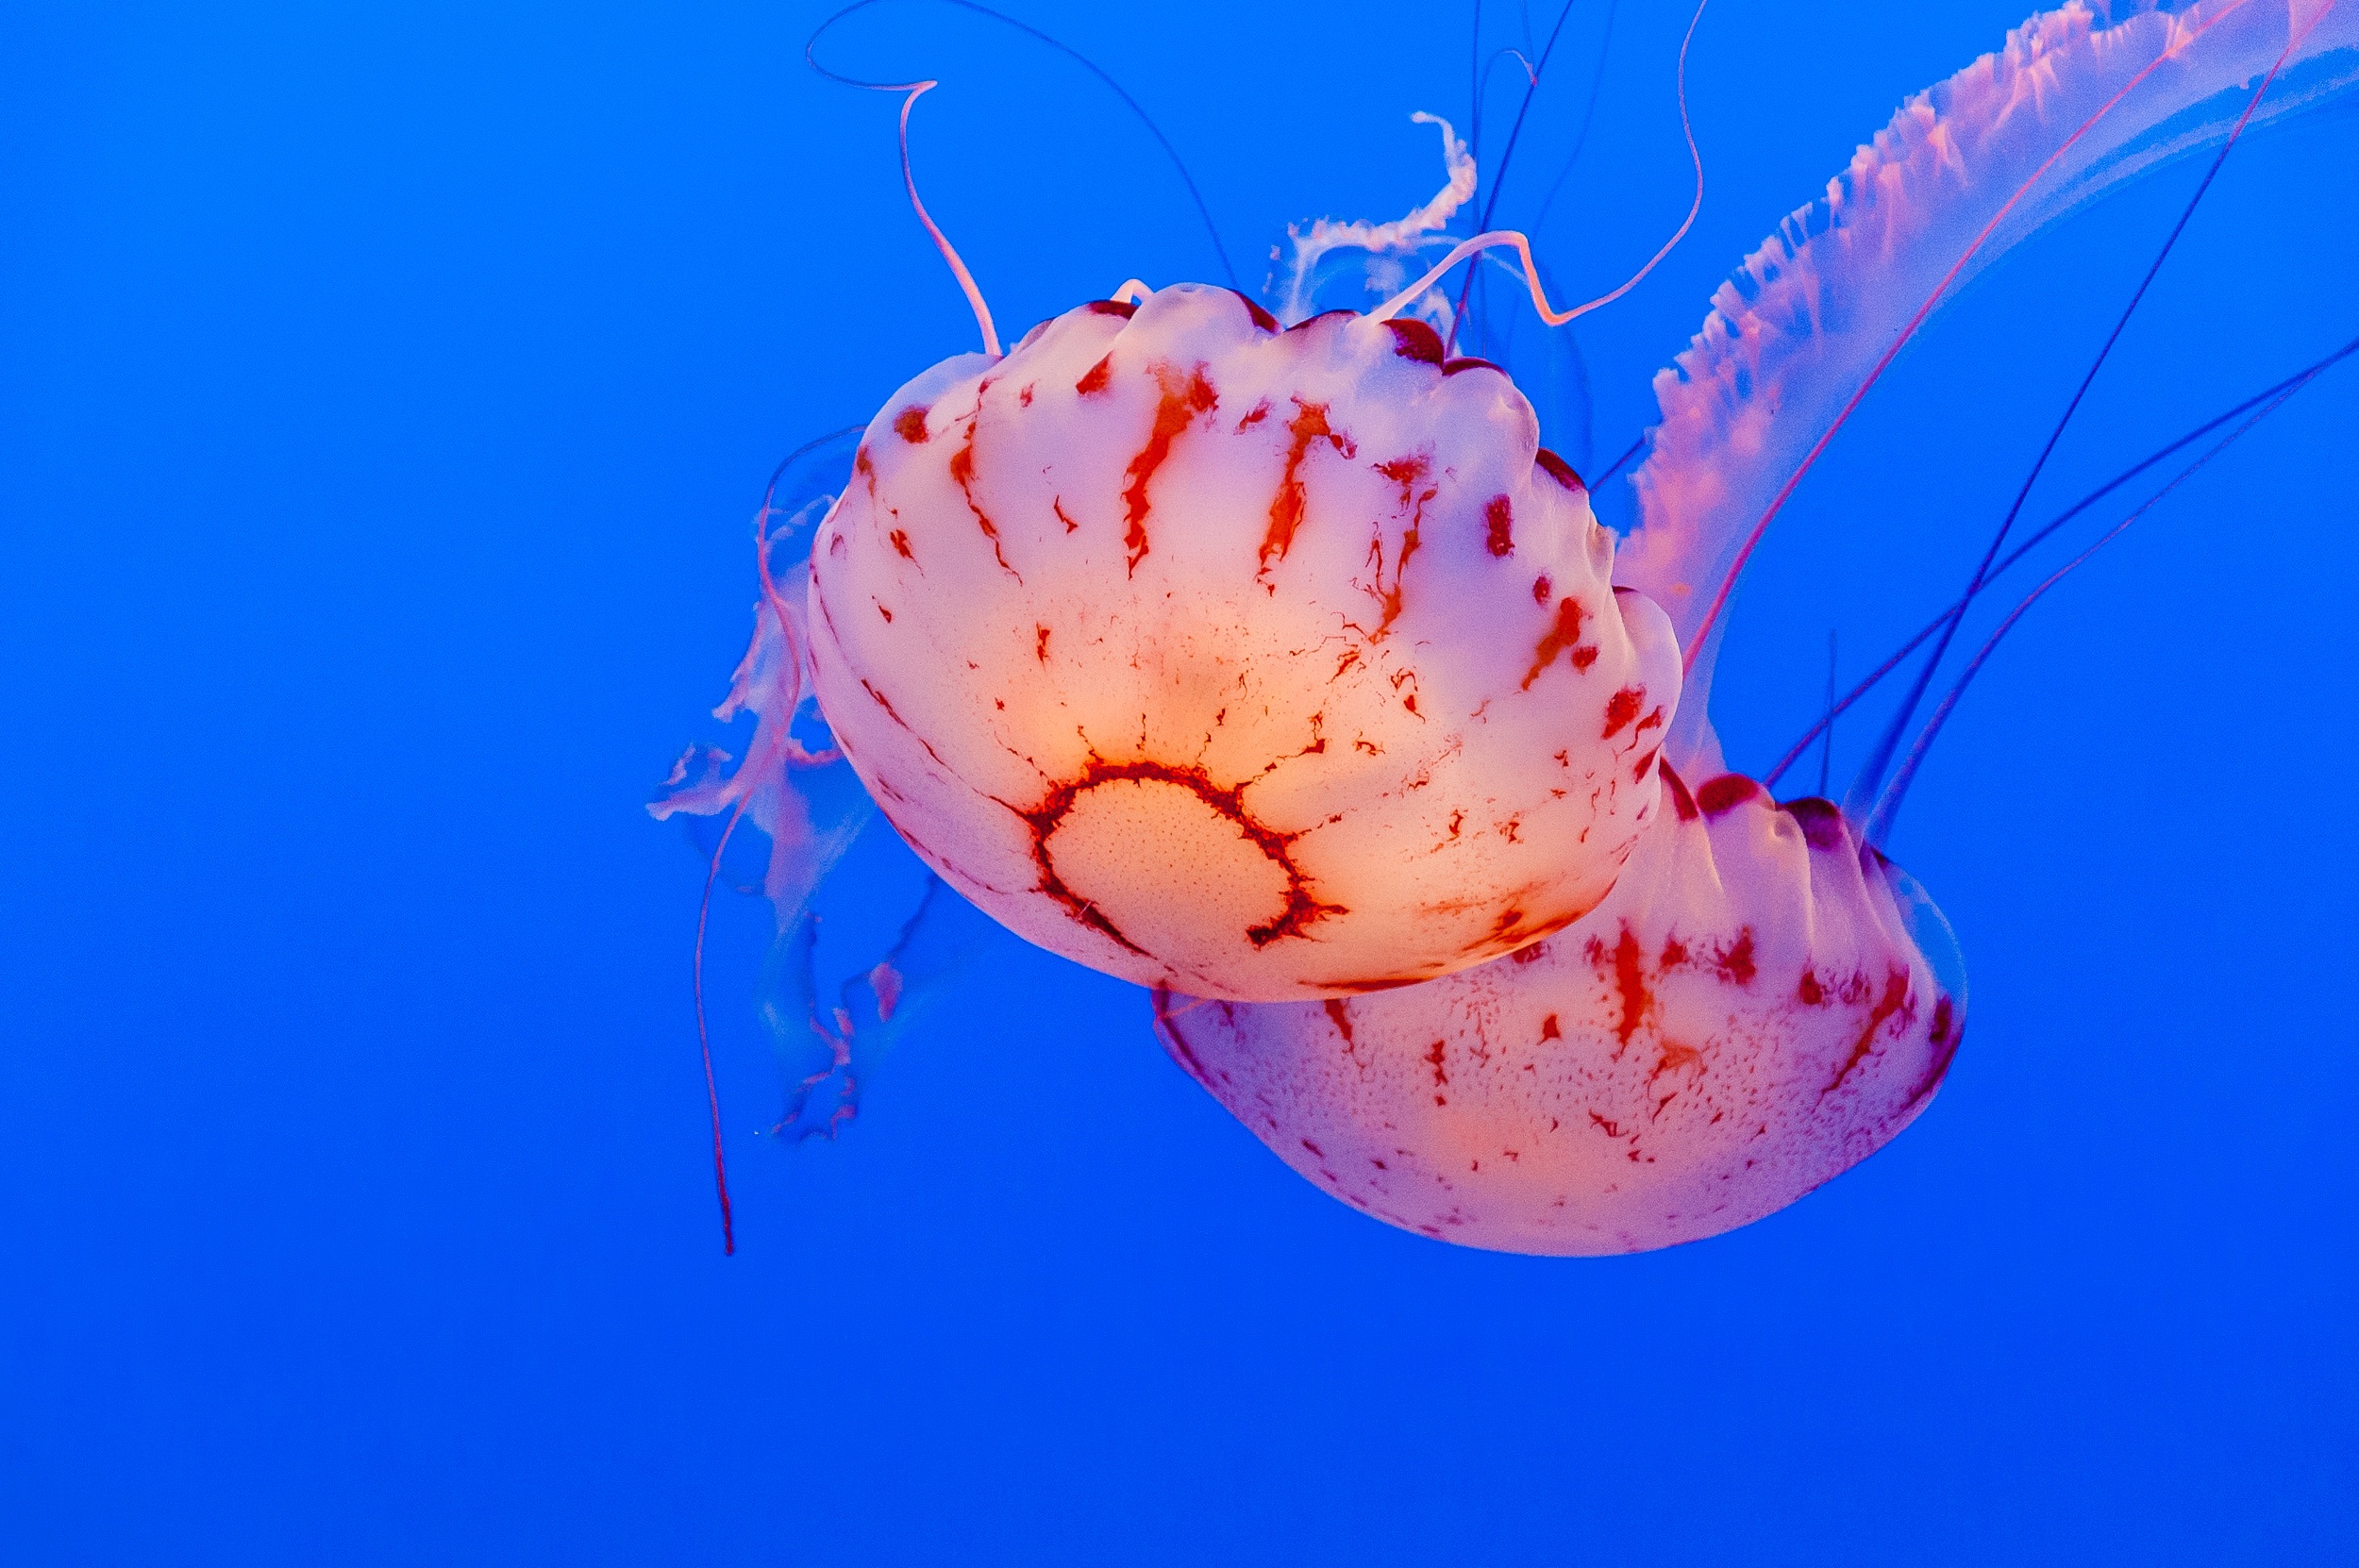
water, flower, petal, underwater, color, biology, jellyfish, blue, coral, invertebrate, cnidaria, macro photography, organism, jelly fish, sea anemone, marine biology, marine invertebrates